Holland Marsh

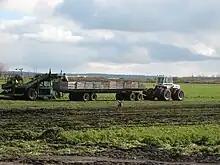
Harvesting carrots at a farm on the Holland Marsh.

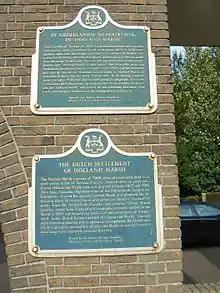
Holland Marsh Memorial plaque at the former city hall in Nieuwe Pekela, the Netherlands

The Holland Marsh is a wetland and agricultural area in Ontario, Canada, about north of Toronto. It lies entirely within the valley of the Holland River, stretching from the northern edge of the Oak Ridges Moraine near Schomberg to the river mouth at Cook's Bay, Lake Simcoe. In its entirety it comprises about 21,000 acres (8,500 hectares), with two distinct divisions. Historically it has simply been referred to as "the marsh".